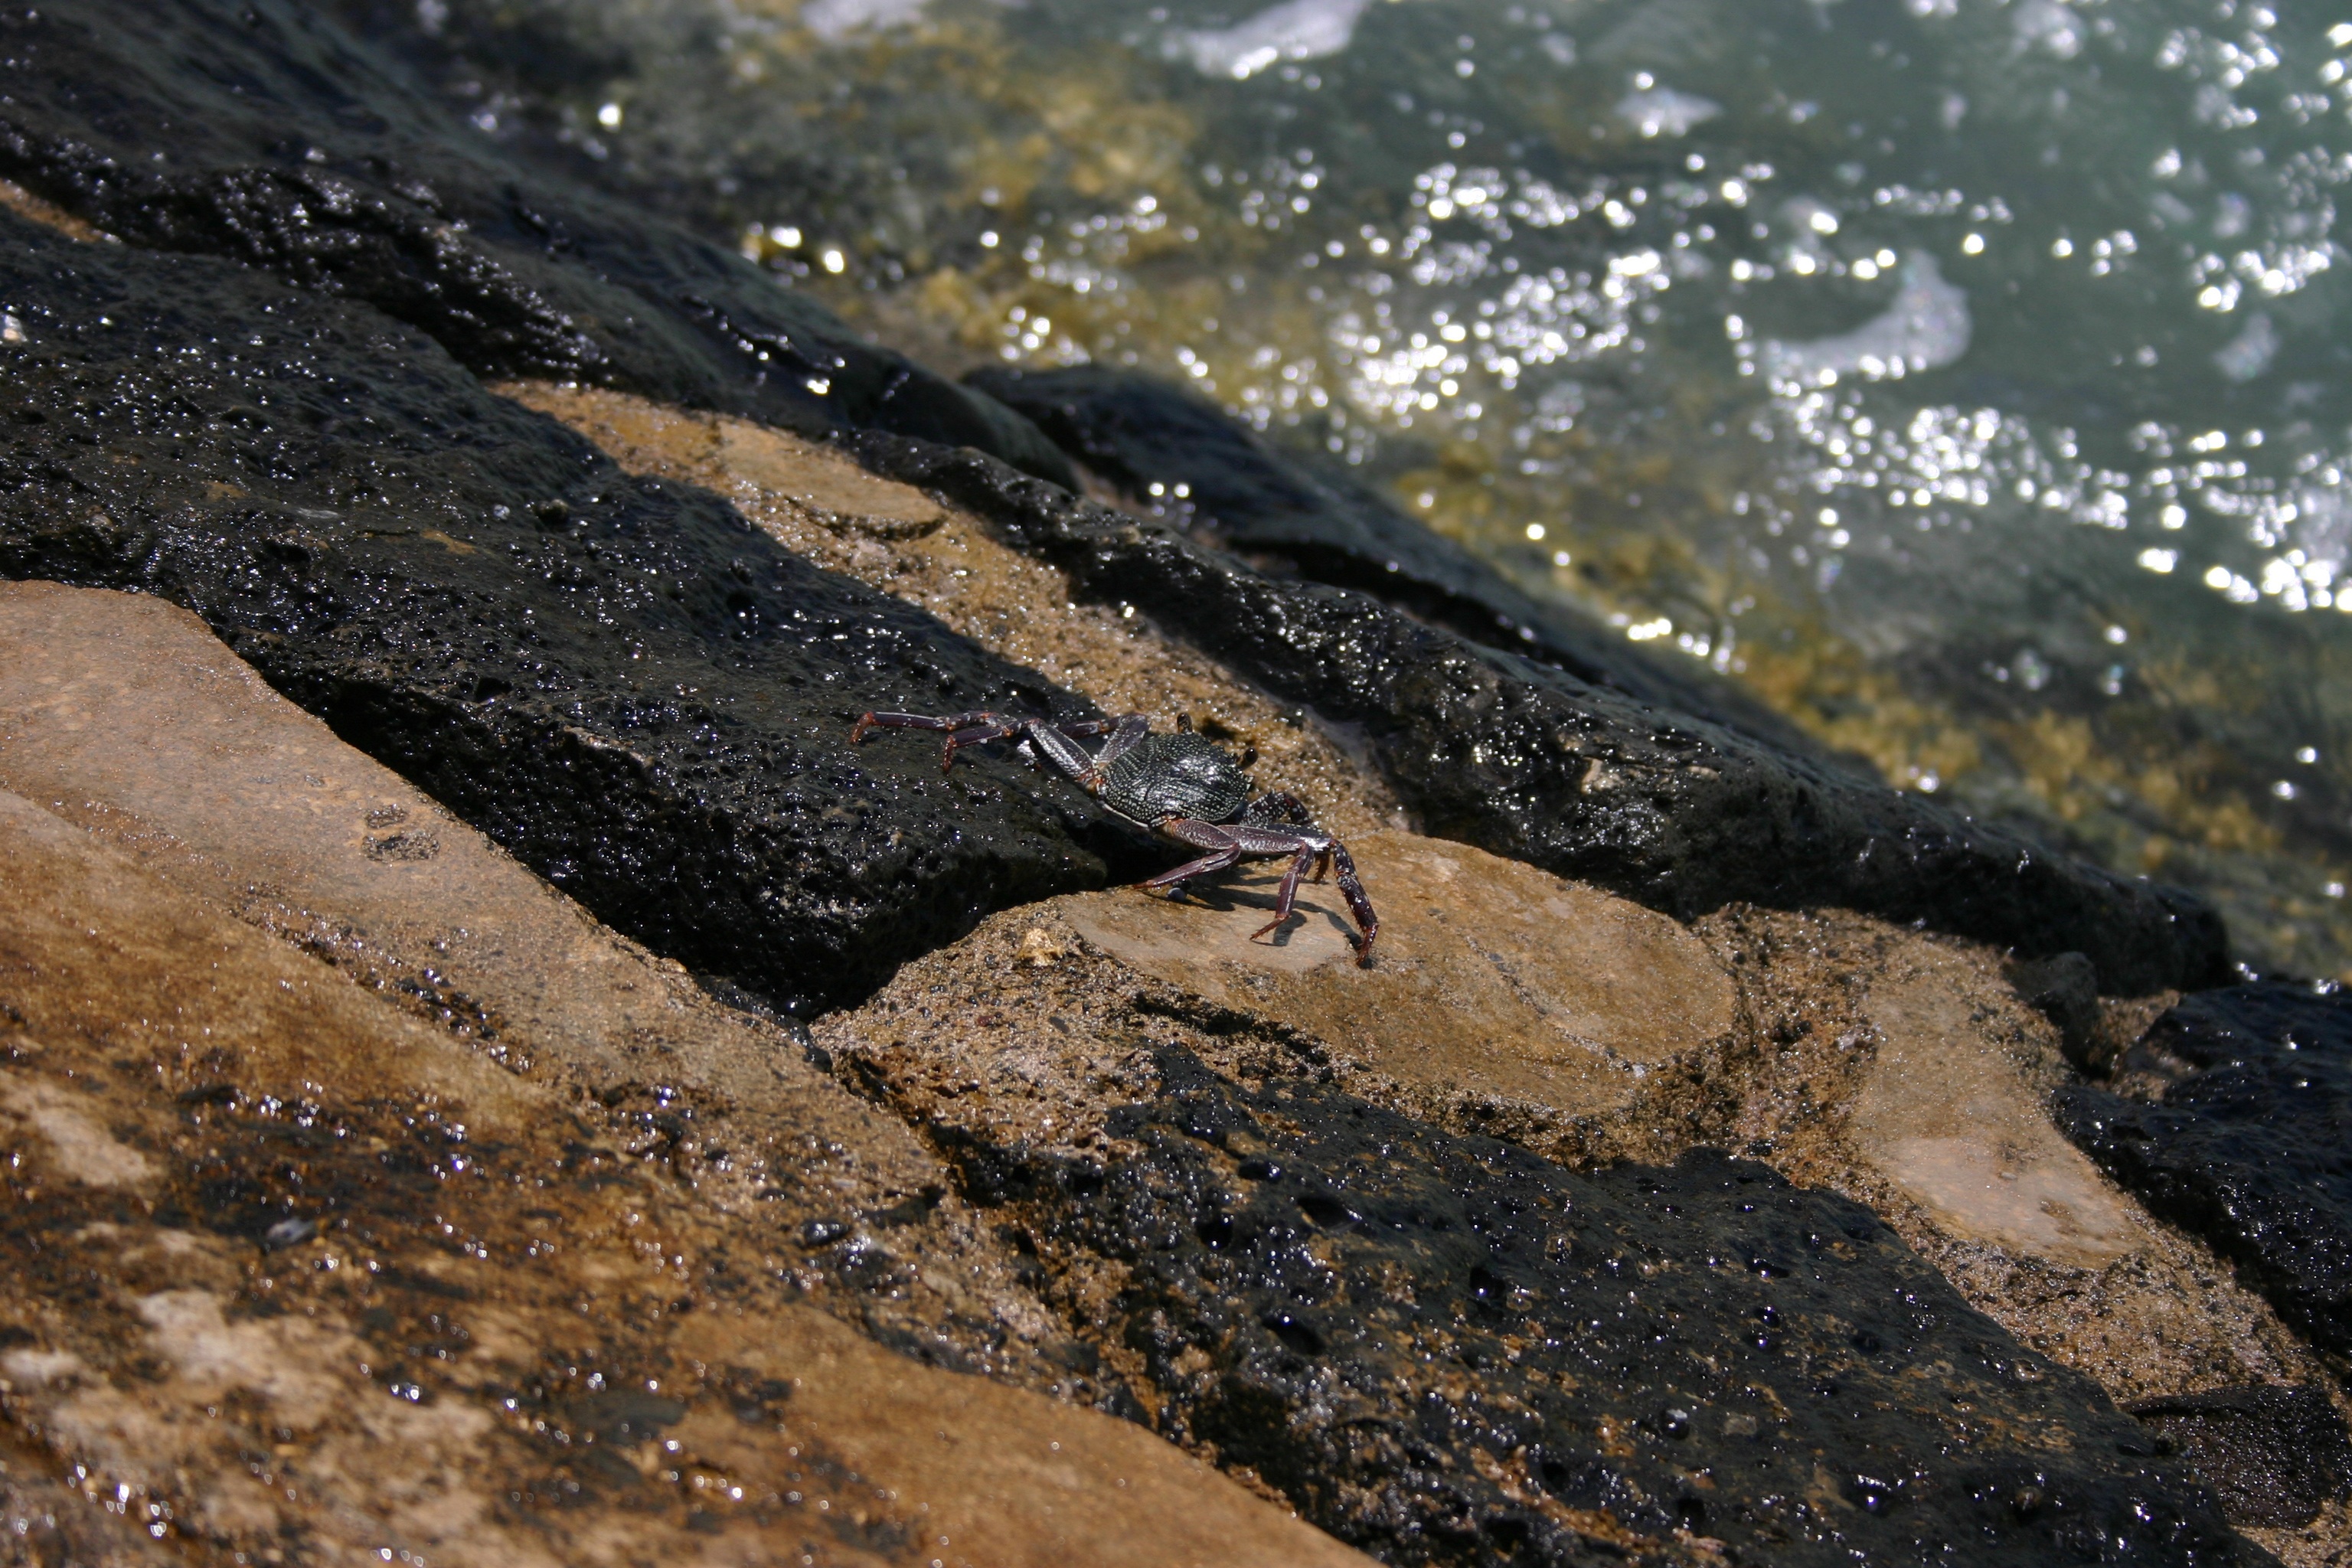
sea, water, nature, rock, ocean, wildlife, soil, hawaii, fauna, material, crab, rocks, geology